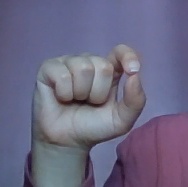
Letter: fa